Lluís Marín

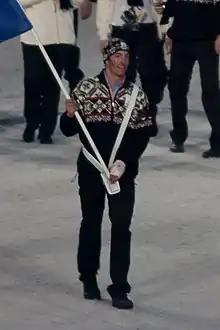
Marín carrying the Andorran flag at the 2010 Winter Olympics opening ceremony

Lluís Marín Tarroch (born 12 October 1988) is an Andorran snowboarder. He competed for Andorra in snowboard cross at the 2010, 2014, and 2018 Winter Olympics. Marin was Andorra's flag bearer during the 2010 Winter Olympics opening ceremony. In 2010, Tarroch failed to qualify for the head-to-head rounds of his event after falling in one of his runs and ended up in 34th place.